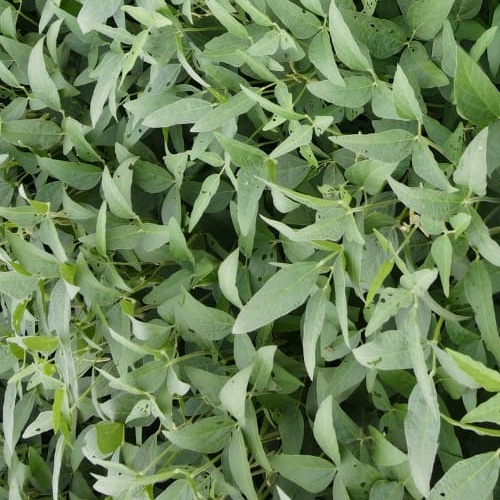
Label: Diabrotica_speciosa